United States Army Rangers

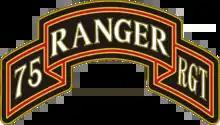
75th Ranger Regiment Scroll

On 1 January 1969, under the new U.S. Army Combat Arms Regimental System (CARS), these units were redesignated "Ranger" in South Vietnam within the 75th Infantry Regiment (Ranger) and all replacement personnel were mandatory airborne qualified. Fifteen companies of Rangers were raised from LRRP units, which had been performing missions in Europe since the early 1960s and in Vietnam since 1966. The genealogy of this new Regiment was linked to Merrill's Marauders. The Rangers were organized as independent companies: A, B, C, D, E, F, G, H, I, K, L, M, N, O and P, with one notable exception, since 1816, U.S. Army units have not included a Juliet or "J" company, (the reason for this is because the letter 'J' looked too similar to the letter 'I' in Old English script). Companies A and B were respectively assigned to V Corps at Fort Hood, Texas, and VII Corps at Fort Lewis, Washington.